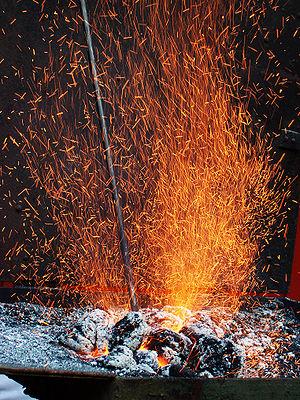
Une forge en action. Feu, étincelles.